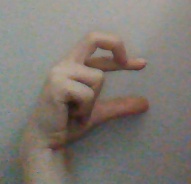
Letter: thal